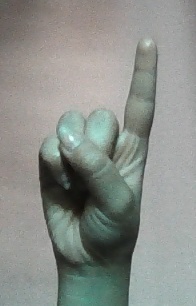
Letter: bb